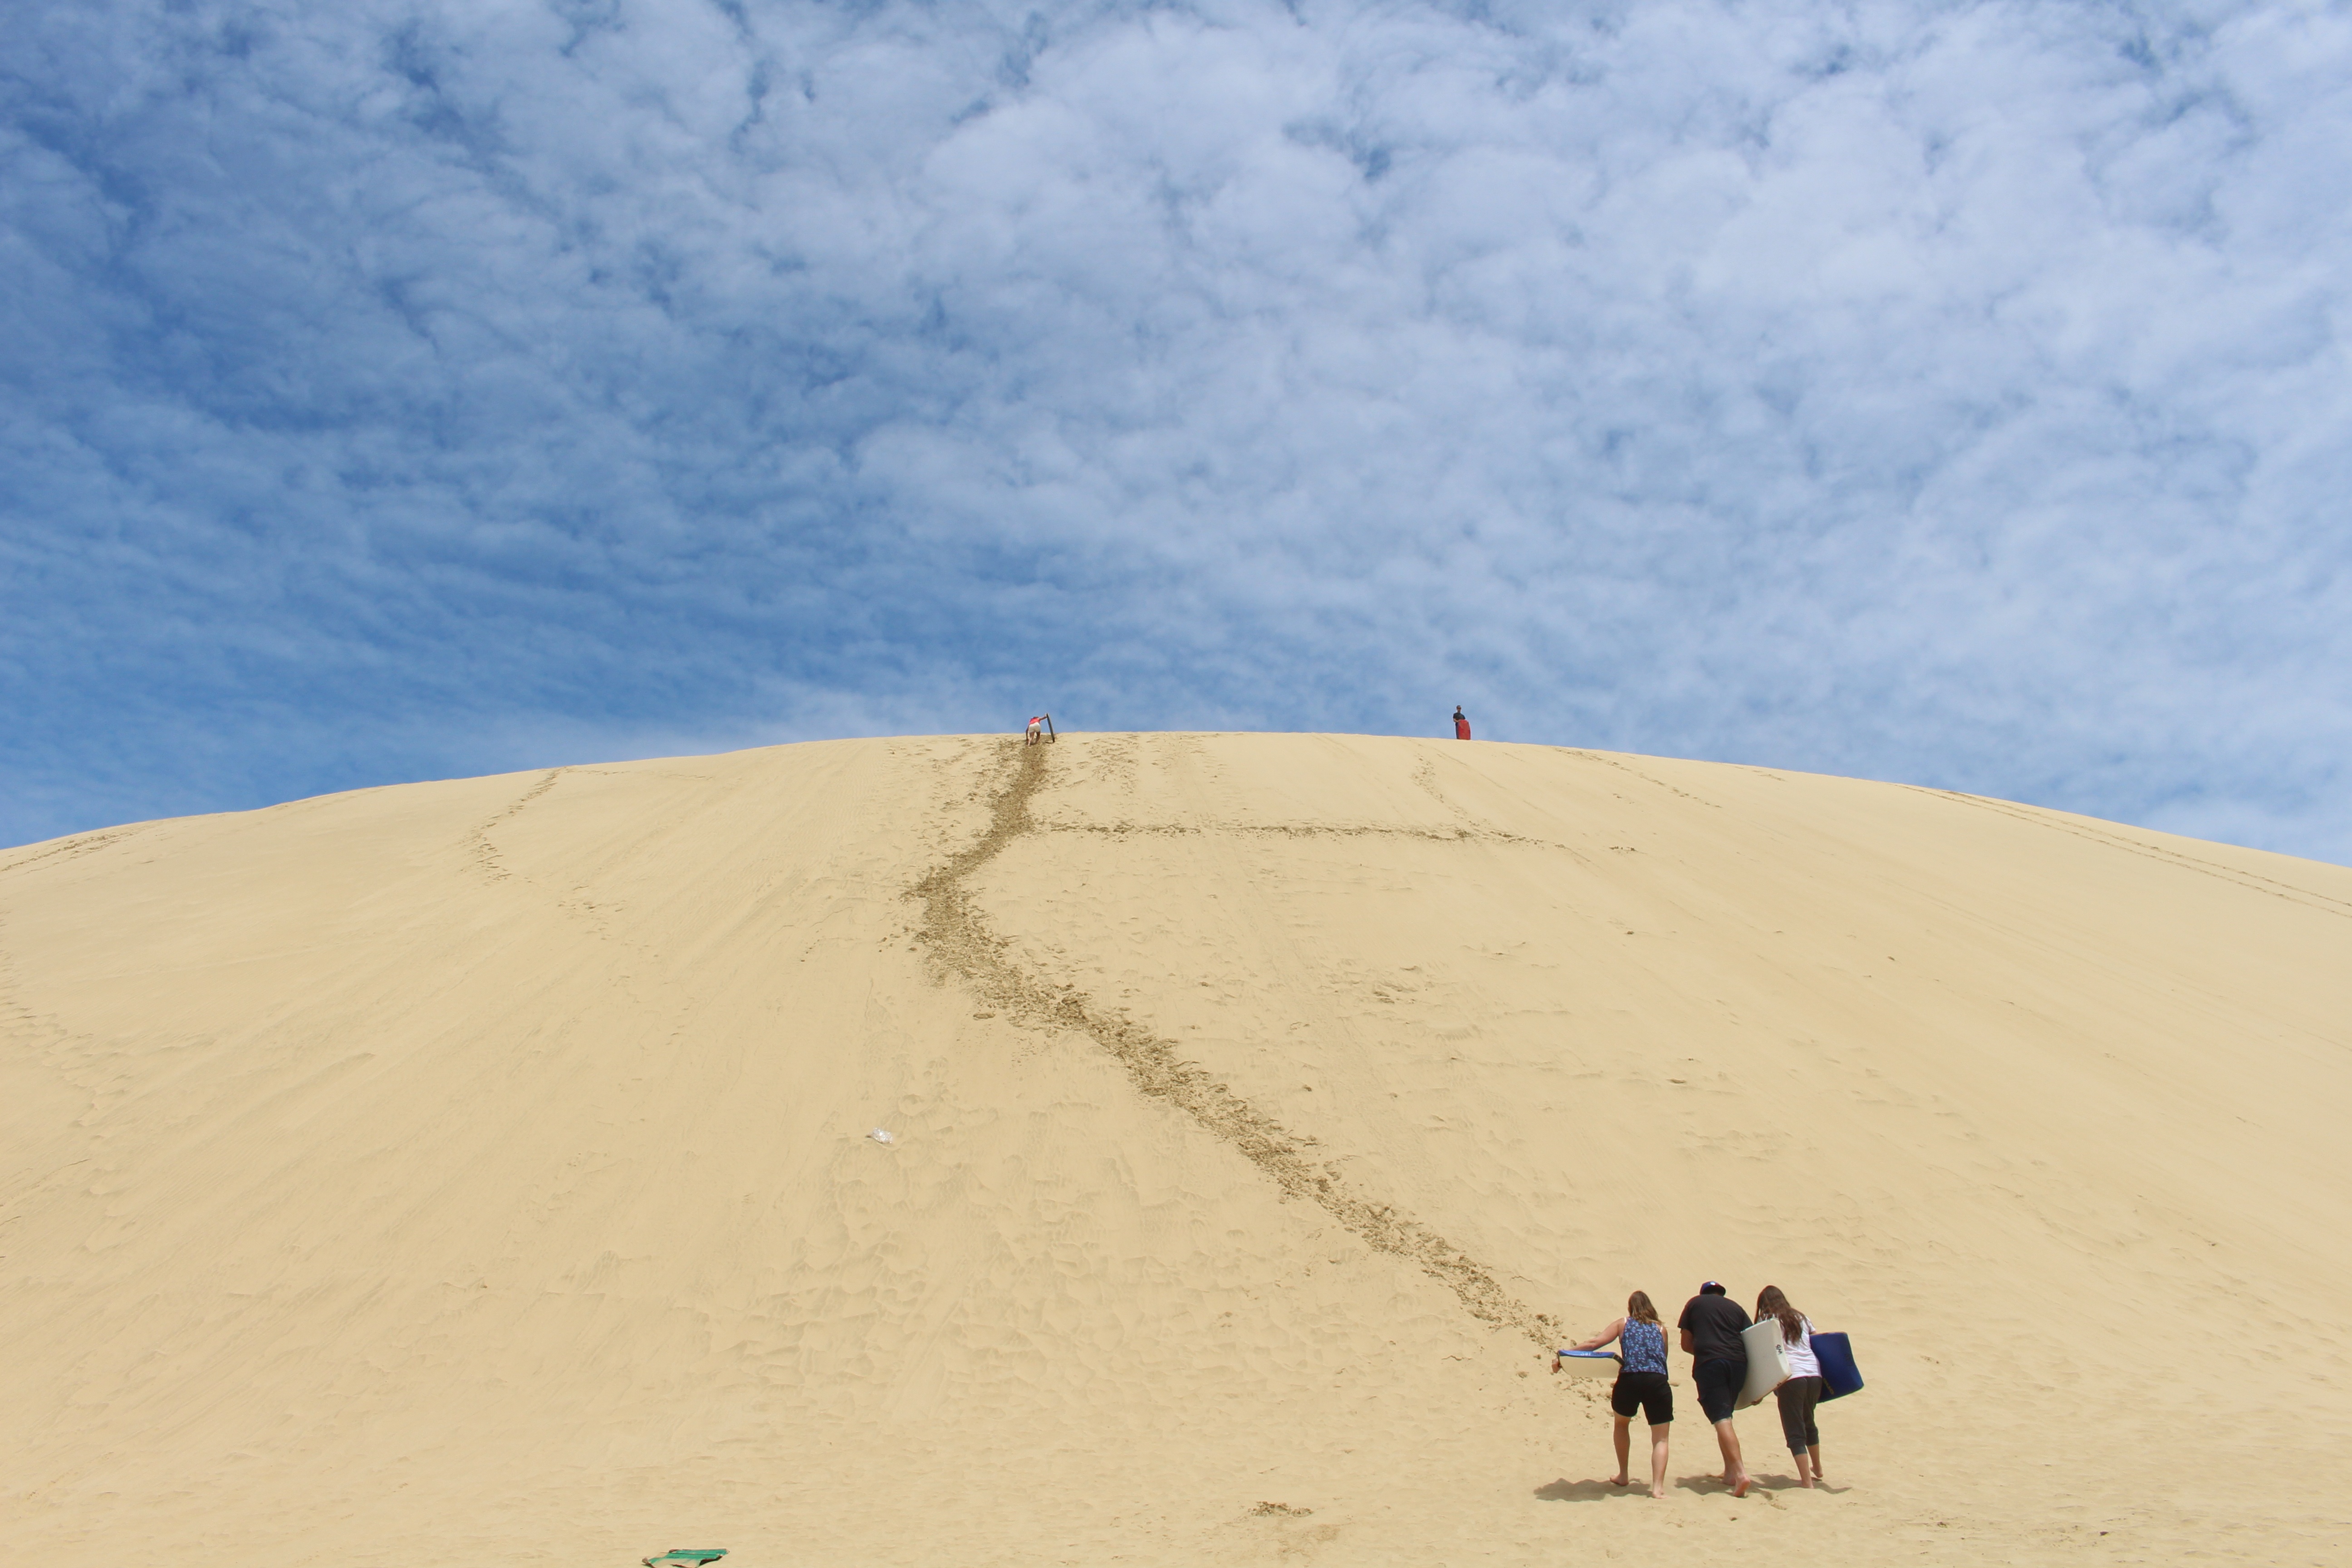
landscape, nature, sand, sky, board, desert, dune, sand dune, summer, island, blue, material, dunes, clouds, new zealand, plateau, pacific, habitat, ecosystem, traces, landform, erg, by the sea, north island, te paki, tasman sea, sand boarding, natural environment, geographical feature, aeolian landform